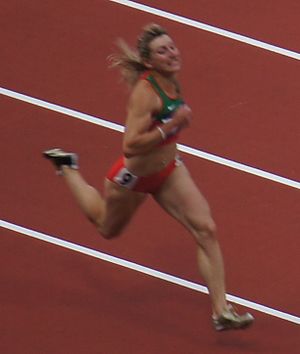
Julija Balykina
Julija Balykina var en hviderussisk sprinter, der deltog OL i London i 2012, hvor hun var en del af Hvideruslands stafethold på 4 x 100 meter.